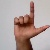
The image shows a hand gesture representing the letter 'L' in Indian Sign Language.